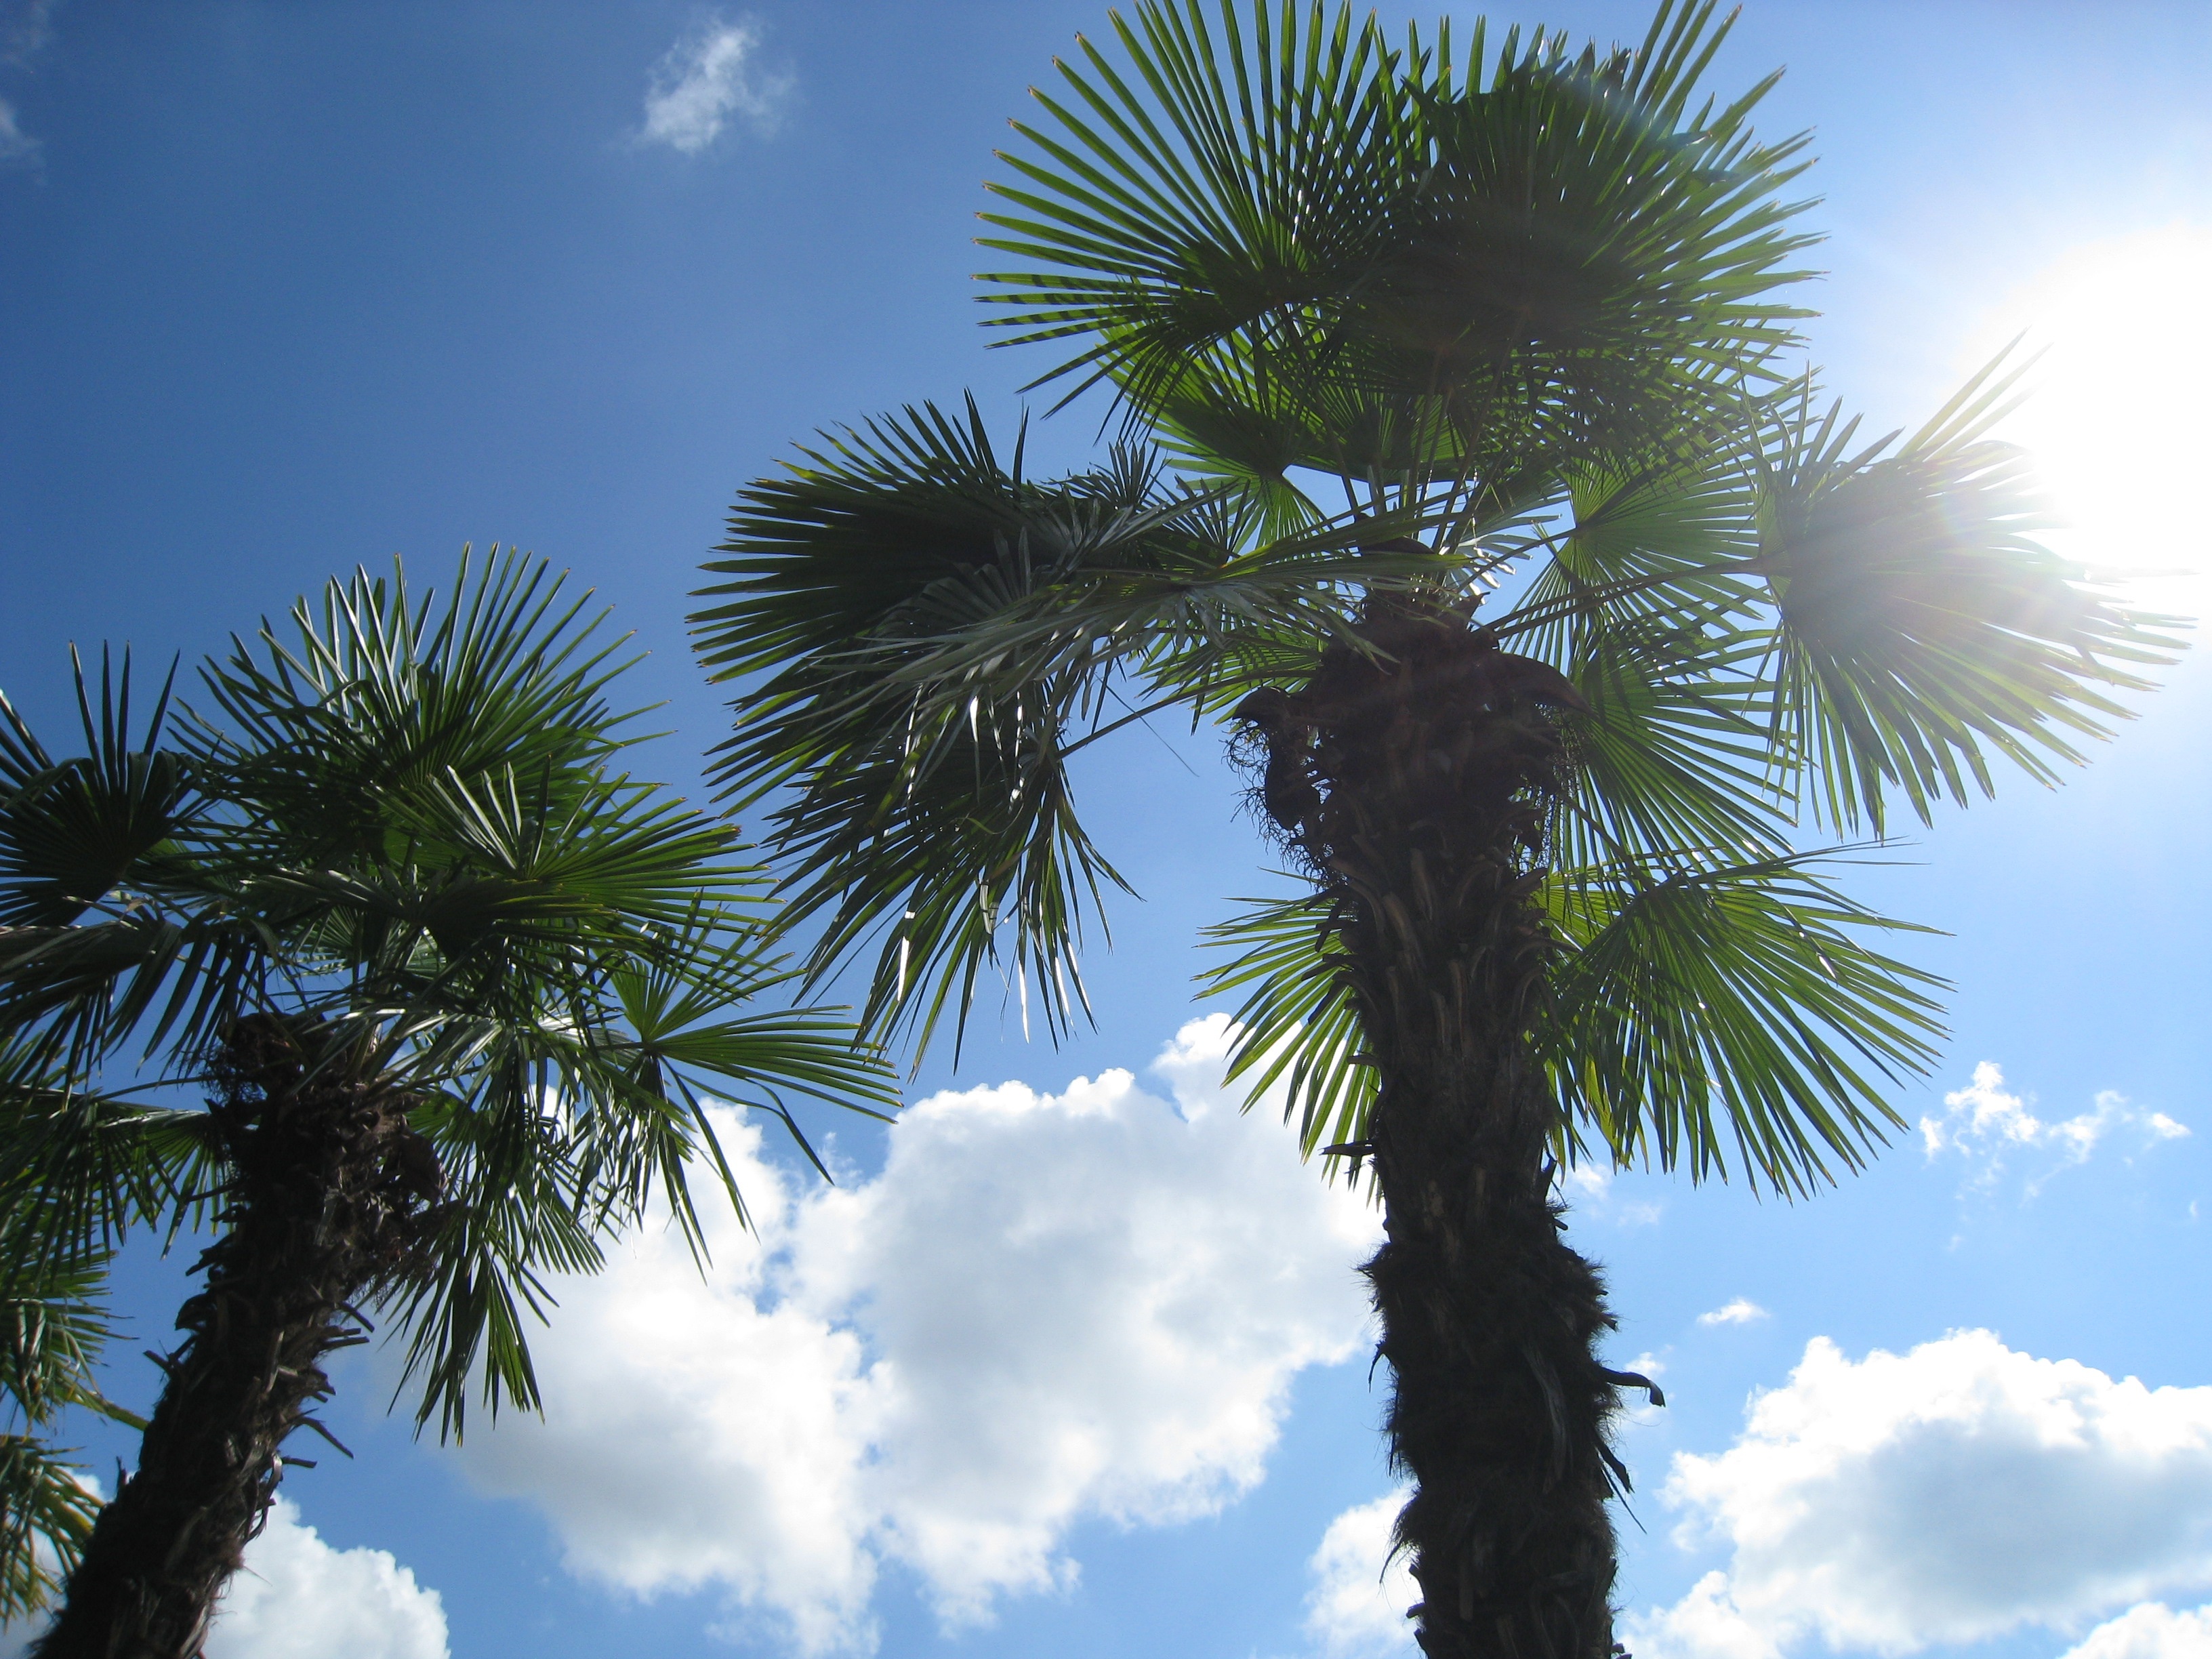
tree, branch, plant, sky, sunlight, flower, summer, palm, tropical, holiday, clouds, exotic, tropics, flowering plant, date palm, woody plant, land plant, arecales, palm family, borassus flabellifer